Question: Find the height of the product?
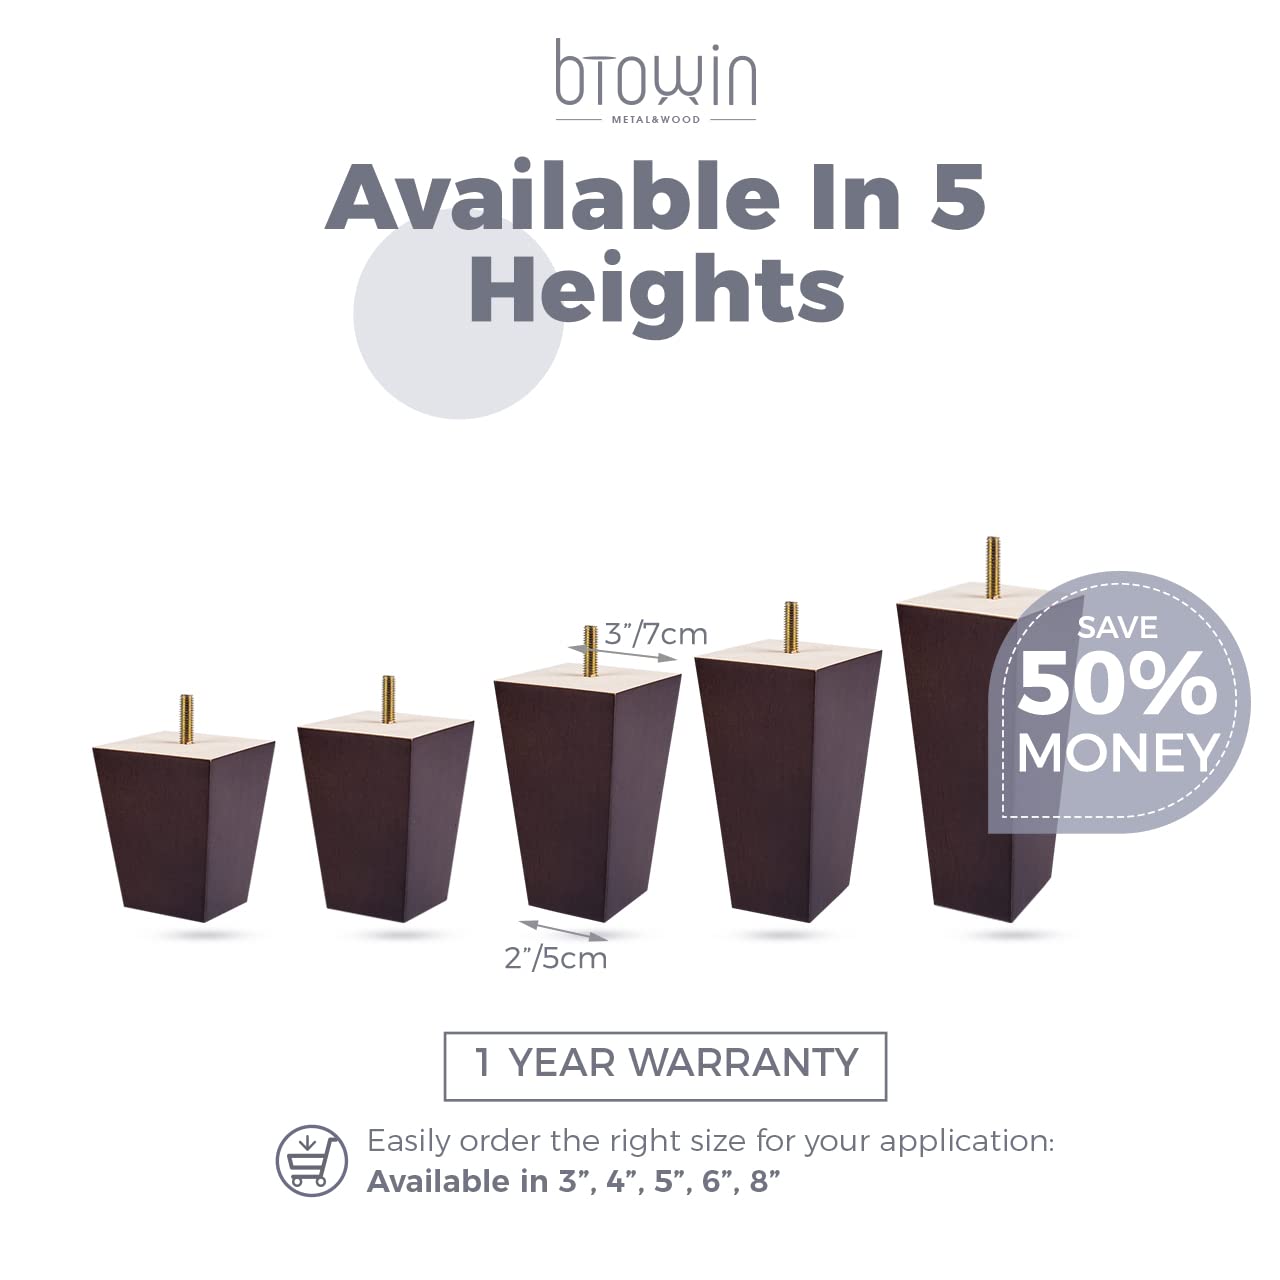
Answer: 8.0 inch